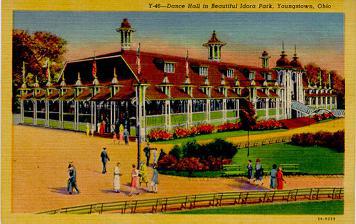
Building: Idora Park (Youngstown)
Country: United States of America
Year built: 1899
Amusement park in Youngstown, Ohio United States historic place Idora Park U.S. National Register of Historic Places U.S. Historic district The Dance Hall at Idora Park, c. 1935 Show map of Ohio Show map of the United States Location Sw of the jct. of McFarland and Parkview Aves., Youngstown, Ohio Coordinates 41°4′20″N 80°41′6″W / 41.07222°N 80.68500°W / 41.07222; -80.68500 Architect Harton, T.M., Co.; Philadelphia Toboggan Co. Architectural style Colonial Revival, Moderne, Italianate NRHP reference No. 93000895 Added to NRHP September 13, 1993 The entrance to Idora Park, c. 1910 Idora Park (1899–1984) was an amusement park in Youngstown , Ohio , United States, also known as "Youngstown's Million Dollar Playground." Built by the Youngstown Park and Falls Street Railway Company, the park's expansion coincided with the growth of the South Side of Youngstown, Ohio, in the Fosterville neighborhood. Prior to its closure in the wake of a devastating fire, Idora Park was one of the nation's few remaining urban amusement parks . Opening and early development The park opened as Terminal Park on May 30, 1899, which was Decoration Day (now known as Memorial Day) .  At that time in America, it was common for amusement parks called trolley parks to sprout at the end of trolley lines to generate weekend revenue. Without an admission fee, anyone who could afford the trolley fare could enter the park.  This trolley park's first season presented its guests a bandstand , theater, dance pavilion, a roller coaster , a circle swing, and concession stands. It was later renamed Idora Park. When a bridge spanning the Mahoning River opened on Youngstown's Market Street on May 23, 1899, the entire South Side was unrolled for development. The trolley line linking the downtown to Idora Park ran south on Market, west on Warren, south on Hillman Street, Sherwood west to Glenwood Avenue, then cruised through Parkview Avenue (west) into the Idora terminal. Major attractions Roller coasters One of the park's many attractions was a wooden roller coaster with a length of 3,000 feet (910 m) and the height of 85 feet high, called the Wild Cat , which opened in 1930. The state-of-the-art, three-minute ride was hailed by roller coaster connoisseurs across the country.  The Wild Cat was designed by Herbert Paul Schmeck , who held 100 patents for roller coaster innovations.  In 1984, the Wild Cat was still ranked among the top ten roller coasters in the world. Another notable feature at the park was the Jack Rabbit, a wooden roller coaster constructed in 1910 by TM Harden. Standing 70 feet (21 meters) tall and spanning 2,200 feet (670 meters) in length, it provided a ride lasting two minutes and thirty seconds. During the 1930s, the coaster underwent expansions and structural adjustments.In a bid to attract more visitors for the 1984 season, the park's owners decided to reverse the direction of the Jack Rabbit's trains and rebranded it as the Back Wabbit. Kiddieland The Kiddieland area was originally a giant concrete swimming pool. When the park was built, it included the pool and a large bath house. A large hole was drilled into the pool to connect to an underground saltwater spring , creating the only saltwater pool in the country. To address the park's space concerns, the pool was replaced with a children's rides section during the 1950s. The bath house became a shelter and storage area. The Kiddieland area included smaller and slower rides for children, some of which were touted as miniature versions of Idora Park's rides, such as the open-air children's version of the Idora Special train Archived September 18, 2016, at the Wayback Machine . A small wooden roller coaster was considered a children's version of one of the featured large-scale rollercoasters. Other attractions included an open air, roofed picnic table area (where attendees could serve food they brought from outside the park) and an old-fashioned automobile pathway which had a self-guiding track but allowed for a minor amount of steering so that even children could feel they were actually driving these low-powered gasoline vehicles. Children's midway games were also present. Ballroom The Idora Park Ballroom opened June 30, 1910.  The open-air ballroom was based on one in Coney Island , New York . It was billed as the largest dance floor between New York City and Chicago . The hardwood-floored ballroom eventually became enclosed to allow for year-round use. Idora Park's house band played in the ballroom until the advent of radio in the 1930s.  Radio increased the level of listener sophistication, and Idora Park soon began to hire to big-name bands. Subsequent decades brought glorious entertainment to the ballroom: dances, concerts, New Year's parties, and Presidential campaign visits from John F. Kennedy .  High-profile musical acts that played the ballroom included: the Glenn Miller Orchestra , the Tommy Dorsey Orchestra , the Eagles , Ray Charles , Maynard Ferguson , Blue Öyster Cult and The Monkees . Other attractions Additional attractions and features of Idora Park included Kooky Castle , a haunted house ; Laffin Lena's, a funhouse (which featured a hall of mirrors ); Old Saw Mill, a water boat ride; Tilt-O-Whirl; the Scrambler; the Caterpillar; the Orbit prior to the Scrambler; bumper-cars; a Ferris Wheel; a small passenger train (Idora Express) which traveled through the park; and a spinning ride (The Rockets) with three bus-sized stainless steel open-air rocket ships which were attached by thick cables. The base of the rocket ride were refreshments and cotton candy.  Adjacent to the rocket ride was a french fry stand which was one of the most popular and famous items sold at Idora Park. Midway games, including a shooting gallery and a penny arcade, were present in several locations of the park along with a miniature golf course. Decline Idora Park thrived through the decades, yet it also faced continual competition from larger state and national amusement parks. Landlocked on its 27 acres (110,000 m 2 ), Idora had no options for expansion. As the automobile became the preferred mode of transportation, trolley lines died out, and so did many trolley parks. The primary reason Idora had survived was it had become the preferred location for ethnic, church, and company picnics. Youngstown Sheet and Tube , one of the largest employers in the Mahoning Valley , announced the closure of one of its largest mills on September 19, 1977. The overnight loss of nearly 5,000 jobs greatly impacted the Youngstown region's economy and Idora Park directly. During the hardship the community was suffering, Idora Park still boasted existing rides. The Idora Park Merry-Go-Round was named to the National Register of Historic Places in 1975. In 1976, Idora Park was named one of the nation's 100 best amusement parks in Gary Kyriazi's book, Great American Amusement Parks . By 1980, the Wild Cat and Jack Rabbit were recognized in publications as some of the best coasters in the country. Nonetheless, by the early 1980s, the park was a relic that also housed relics: it now housed rides from other parks, such as Euclid Beach Park in Cleveland and West View Park outside of Pittsburgh , that met their end in the 1960s and '70s. 1984 fire A devastating fire on April 26, 1984 destroyed the Wild Cat roller coaster, the Lost River ride, eleven concession stands, and the park office. Employees scrambled to save park records, but only some of the most current files were pulled to safety, while older files and historical records were lost.  Employees tried to extinguish the growing flames with hand extinguishers, but soon realized that the fire was out of control. Twelve fire companies responded to the fire, which spread quickly as winds carried it across concession stands and on to the midway.  Many off-duty firefighters also responded to the call to help contain flames that spread along the Wild Cat ' s wooden tracks and threatened the merry-go-round, which was scorched but ultimately saved from destruction. Firefighters found themselves at a disadvantage with a lack of in-park hydrants, poor water pressure, and aged wooden rides and buildings. They finally tamed the blaze by running lines to hydrants outside the park. Final damage was estimated in millions of dollars. Intense heat melted paint in various areas of the gazebo. The south horseshoe of the Wild Cat was destroyed, and the repair cost was prohibitive. The park operated through the summer of 1984, but with the premier ride gone, a decision was made to close permanently.  Idora Park welcomed its last visitors on September 16, 1984. On October 20–21, 1984, an auction was conducted by Norton Auctioneers of Coldwater, Michigan to dispose of the rides and equipment. The remaining coasters ( Wild Cat , Jack Rabbit , Baby Wild Cat ), and many other buildings (Ballroom, Kiddieland complex, French Fry stand) were abandoned. New ownership In 1985, Mt. Calvary Pentecostal Church in Youngstown bought the Idora property and announced plans for a religious complex, to be named the "City of God". The Ballroom remained open for various events until Memorial Day 1986. The church lost access to the property in 1989 after accumulating more than $500,000 in debt on the land. Deterioration In an interview with the Youngstown Vindicator on October 16, 1984, former Idora Park owner Max Rindin was asked what would happen to the Park after it closed. “In time,” he said. “It’ll all be torched.”  Gradually, his prophecy came true. Another fire at the abandoned park on May 3, 1986, destroyed the Heidelberg Gardens, Kooky Castle ( haunted house ), Laffin Lena's (fun house), and the Helter Skelter bumper car buildings.  But until that fire, there was always a tangible reminder of Idora Park. Over time, Mt. Calvary failed to build their religious complex, the property decayed, and it was not secured from trespassers.  The former Idora Park's remaining structures were eventually vandalized, destroyed by natural elements, or succumbed to arson. Calls for preservation By 1999, Conneaut Lake Park Management Group (which had taken over Conneaut Lake Park in Conneaut Lake , Pennsylvania ; about 65 mi (100 km) from Idora Park), attempted to negotiate the purchase of either the Jack Rabbit or Wild Cat from the property owners. Blueprints for both rides were still available, so they could be refurbished at Conneaut. The group also planned to purchase the complete merry-go-round from the owners in New York. These plans never materialized. The ballroom, Jack Rabbit , and Wild Cat remained unpreserved on the property. 2001 fire On March 5, 2001, the final chapter to Idora Park's history was written when the Ballroom burned down.  The fire reportedly started in the basement and was suspicious in nature. The Jack Rabbit and other remaining wooden structures were not destroyed by this fire. Days after the fire, an interview with the property owners stated that they "offered to allow (preservation groups) to take the roller coasters down as long as they funded it and had proper insurance and bonding". However, on July 26, 2001, the Wild Cat , Jack Rabbit , and all other decaying structures (all unsalvageable) were demolished by bulldozers to prevent any future fires.  City officials had asked that the coasters be removed since they were hazardous to the public.  Both the Jack Rabbit and Wild Cat were listed on the American Coaster Enthusiasts (ACE) preservation list.  Inaction by the park property owners to preserve these remaining Idora Park historic structures ultimately led to their destruction.  In a 2001 news conference following the Ballroom's messy asbestos cleanup, Mt. Calvary Pentecostal Church restated that: "This future complex (City of God) will only help the entire community but especially youth... hopes to break ground no later than next spring (2002).  The entire project should take at least two years to complete." As of May 3, 2013, Mt. Calvary Pentecostal Church has yet to break ground on the "City of God" project. Future development possibilities Although the property still belongs to Mt. Calvary Pentecostal Church, the land is vacant of buildings, and City of God project was never realized. "The Mahoning County Common Pleas Court dismissed the delinquent tax case against the owners of the former Idora Park...." The case was dismissed because one of the parties named in the suit, Teen Missions International , Inc. of Merritt Island, Florida , paid the delinquent taxes on behalf of Mt. Calvary Church.  Teen Missions International helps churches and other religious organizations with financing different projects. Teen Missions has loaned nearly $1.2 million to Mount Calvary over a period of time to help develop the Idora property. Mt. Calvary Church subsequently filed for Chapter 11 bankruptcy by February 2017, with the majority of the outstanding debt being related to the delinquent taxes on the Idora Park property. The Youngstown 2010 redevelopment and city revitalization plans have also stated their interest in acquiring the property to utilize it as a green space extension of nearby Mill Creek Park .  These plans are on hold until the city can obtain the property from the Church (possibly through eminent domain ), or alternative ownership acquires the property from the Church's outstanding $1.5 million lawsuit. In April 2014, Jim and Toni Amey of nearby Canfield, Ohio , owners of many Idora Park artifacts, opened a museum next to their house called The Idora Park Experience , showcasing many of the artifacts. The museum opens approximately twice a year, and also sells commemorative items related to the park. Following the Mt. Calvary Church's bankruptcy filing, the owners of the museum told the bankruptcy court that they planned on making a bid for the property, valued at $52,000. Despite offering more money than the property was worth, Mt. Calvary Church refused to sell the property, though the couple hoped that bankruptcy court would force a sale by public auction . Better fate of the carousel Main article: Jane's Carousel References